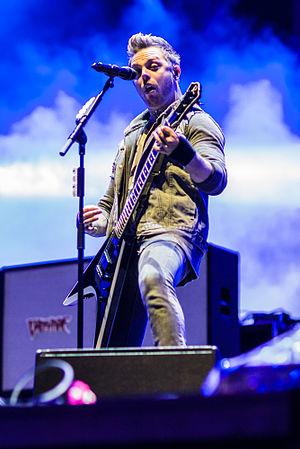
B.C. Rich est une marque de guitares acoustiques et électriques américaine fondée en 1969 par Bernardo Chavez Rico. Elle est principalement connue pour ses instruments aux formes pointues et exagérées. La marque a trouvé son premier public dans les années 1970 parmi les musiciens hard et jazz rock avant d’accroître sa notoriété dans les années 1980 avec l’essor du heavy metal. Actuellement B.C. Rich appartient à Hanser Music Group, une société de distribution basée à Hebron au Kentucky. Les instruments sont produits aux États-Unis et dans différents pays d’Asie.